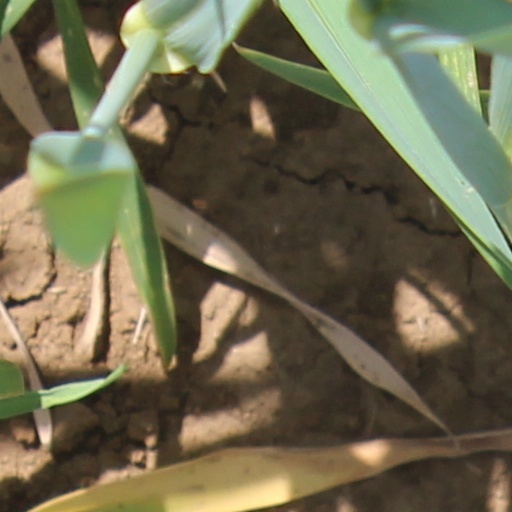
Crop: wheat